Ismail al-Jazari

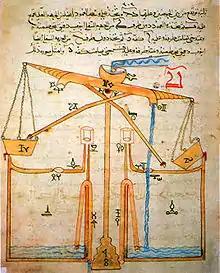
Diagram of a hydropowered perpetual flute from "The Book of Knowledge of Ingenious Mechanical Devices" by Al-Jazari in 1206.

Al-Jazari was born in the area of Upper Mesopotamia in 1136. Sources state his exact location is unknown, but they speculate he could have been born in Jazirat ibn Umar, where he got the name Jazari from or Al-Jazira which was used to denote Upper Mesopotamia. The only biographical information known about him is contained in his "Book of Knowledge of Ingenious Mechanical Devices". Like his father before him, he served as chief engineer at the Artuklu Palace, the residence of the Mardin branch of the Artuqids which ruled across Upper Mesopotamia as vassals of the Zengid dynasty of Mosul and later of Ayyubid general Saladin. Little is known about his ethnic background, so he has been variously described as Arab, Kurdish or Persian.